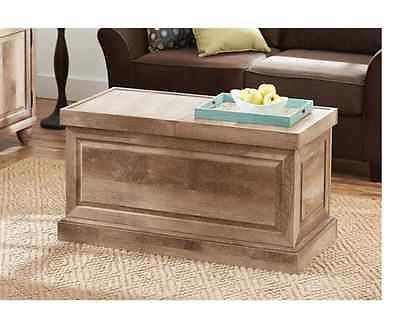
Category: table